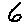
Label: 6